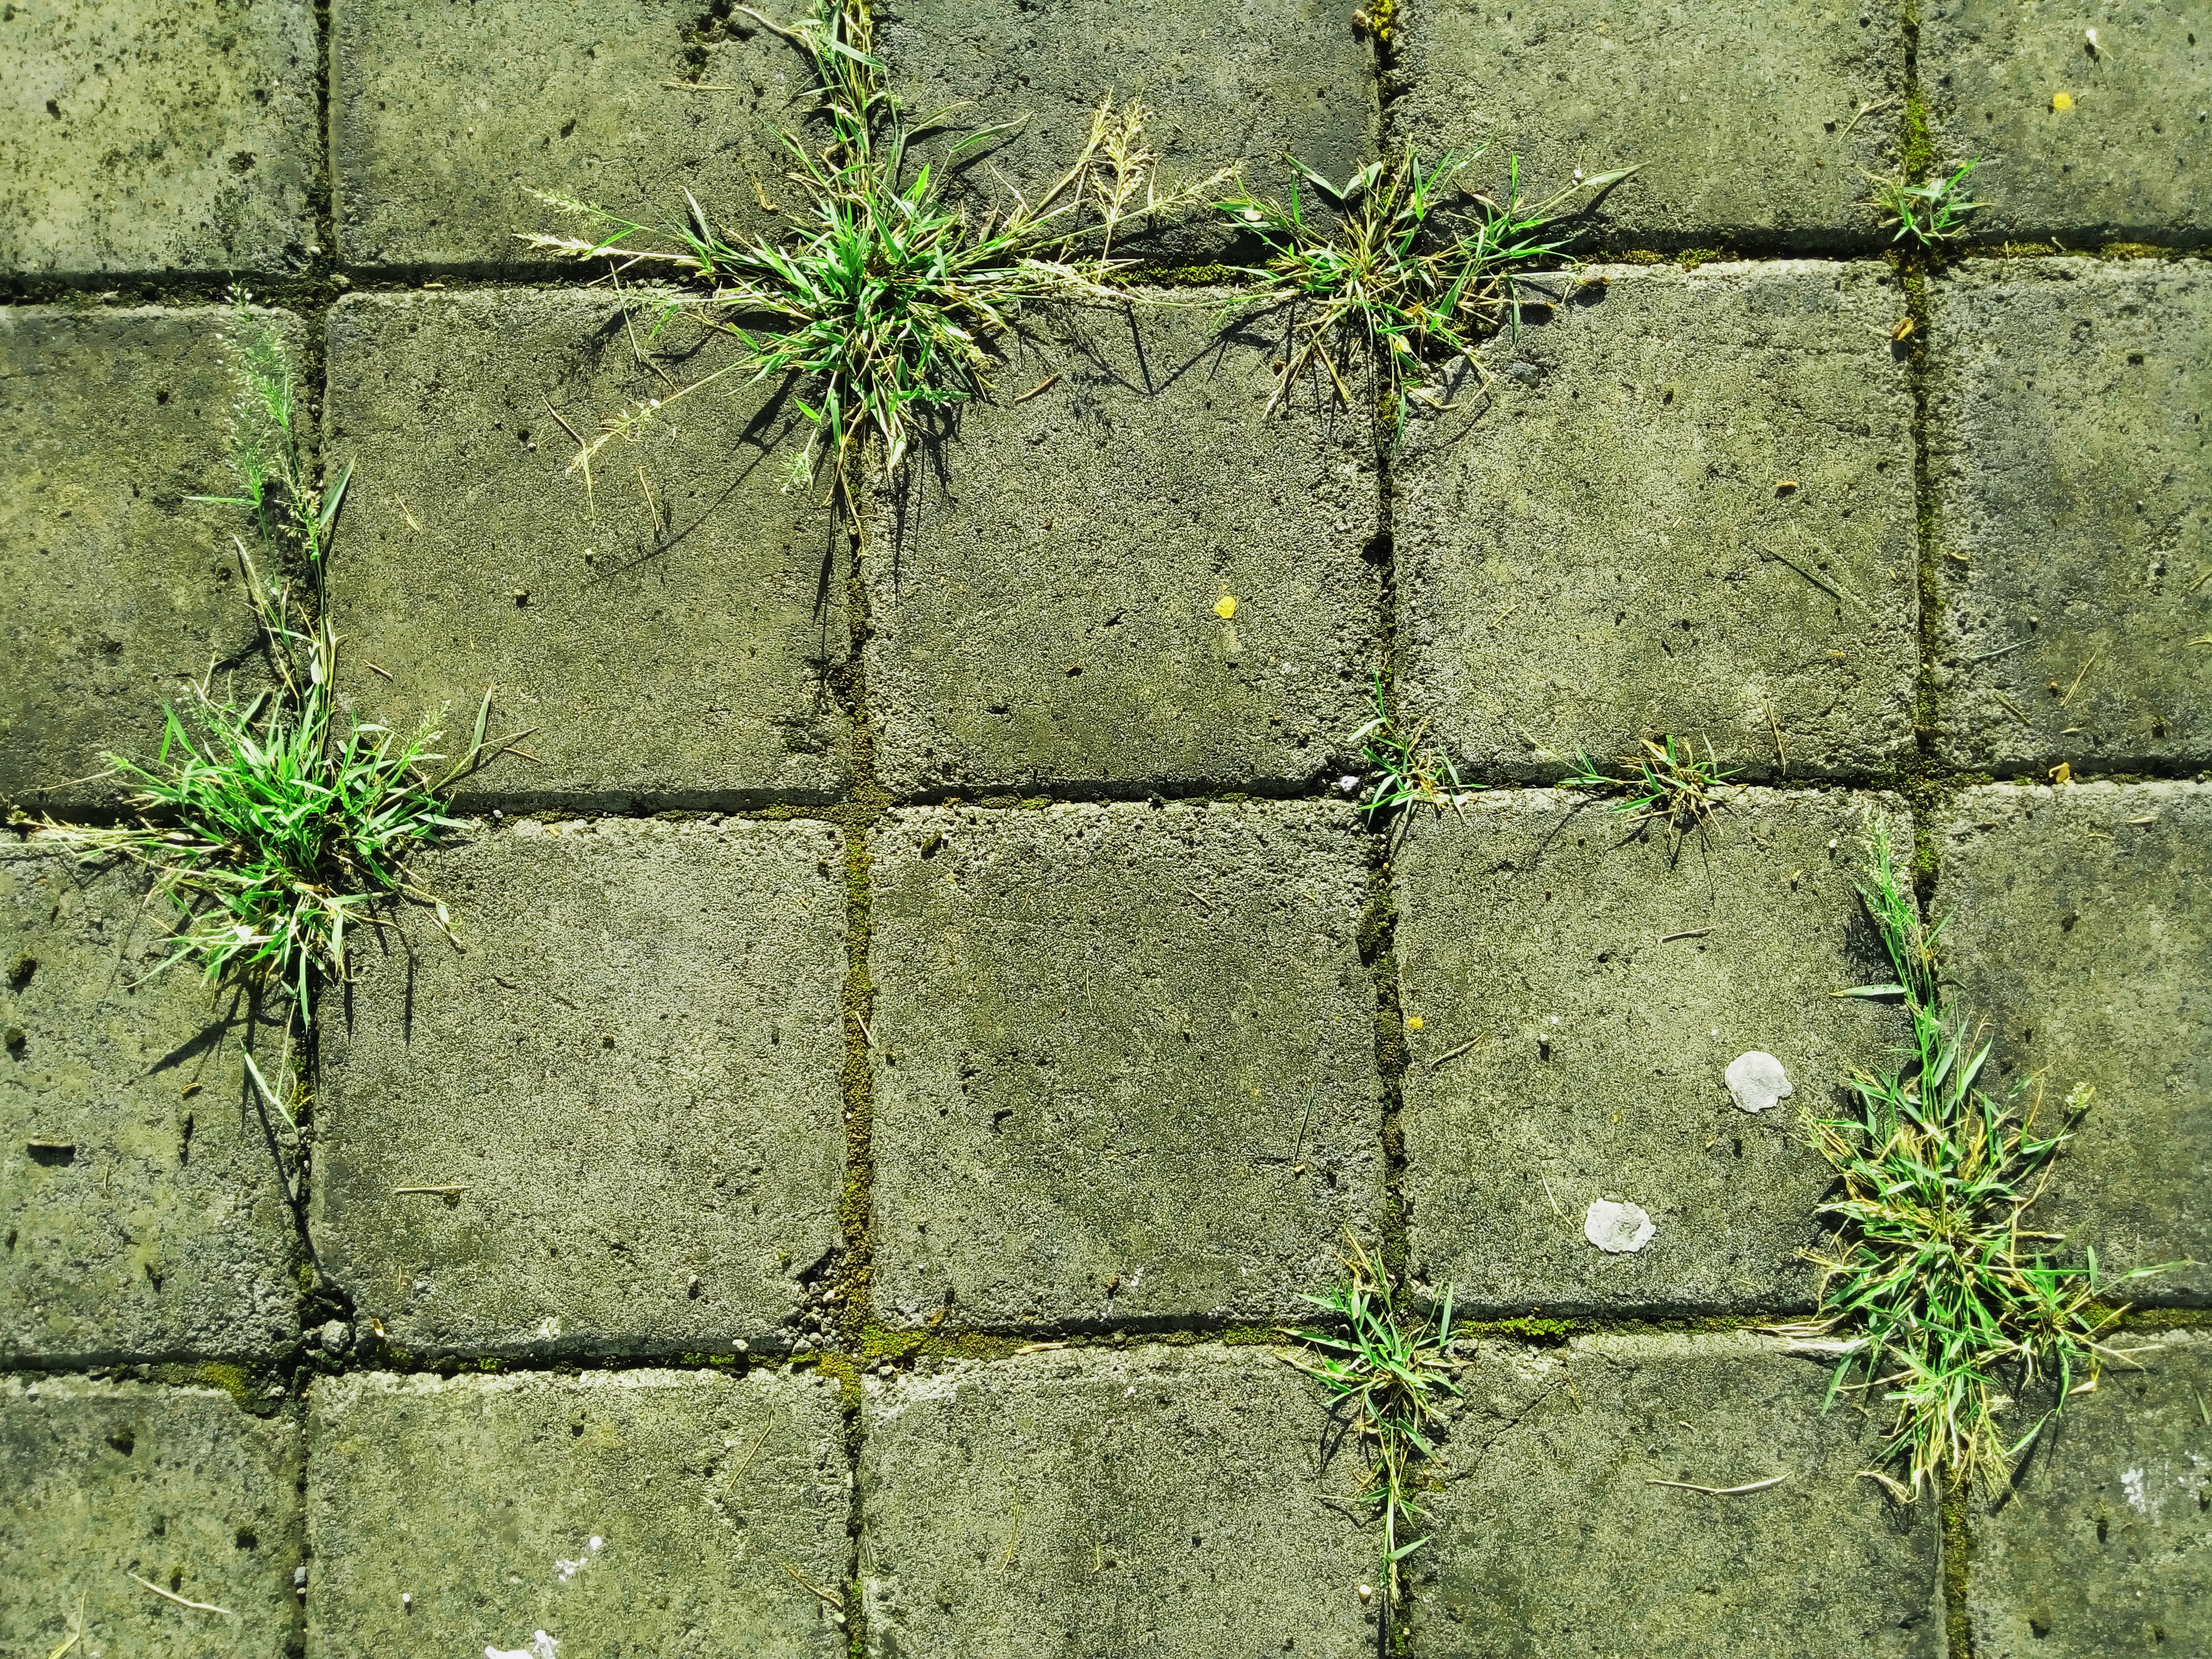
tree, grass, branch, plant, ground, lawn, texture, leaf, flower, wall, stone, pattern, green, brown, soil, botany, brick, flora, shrub, flooring